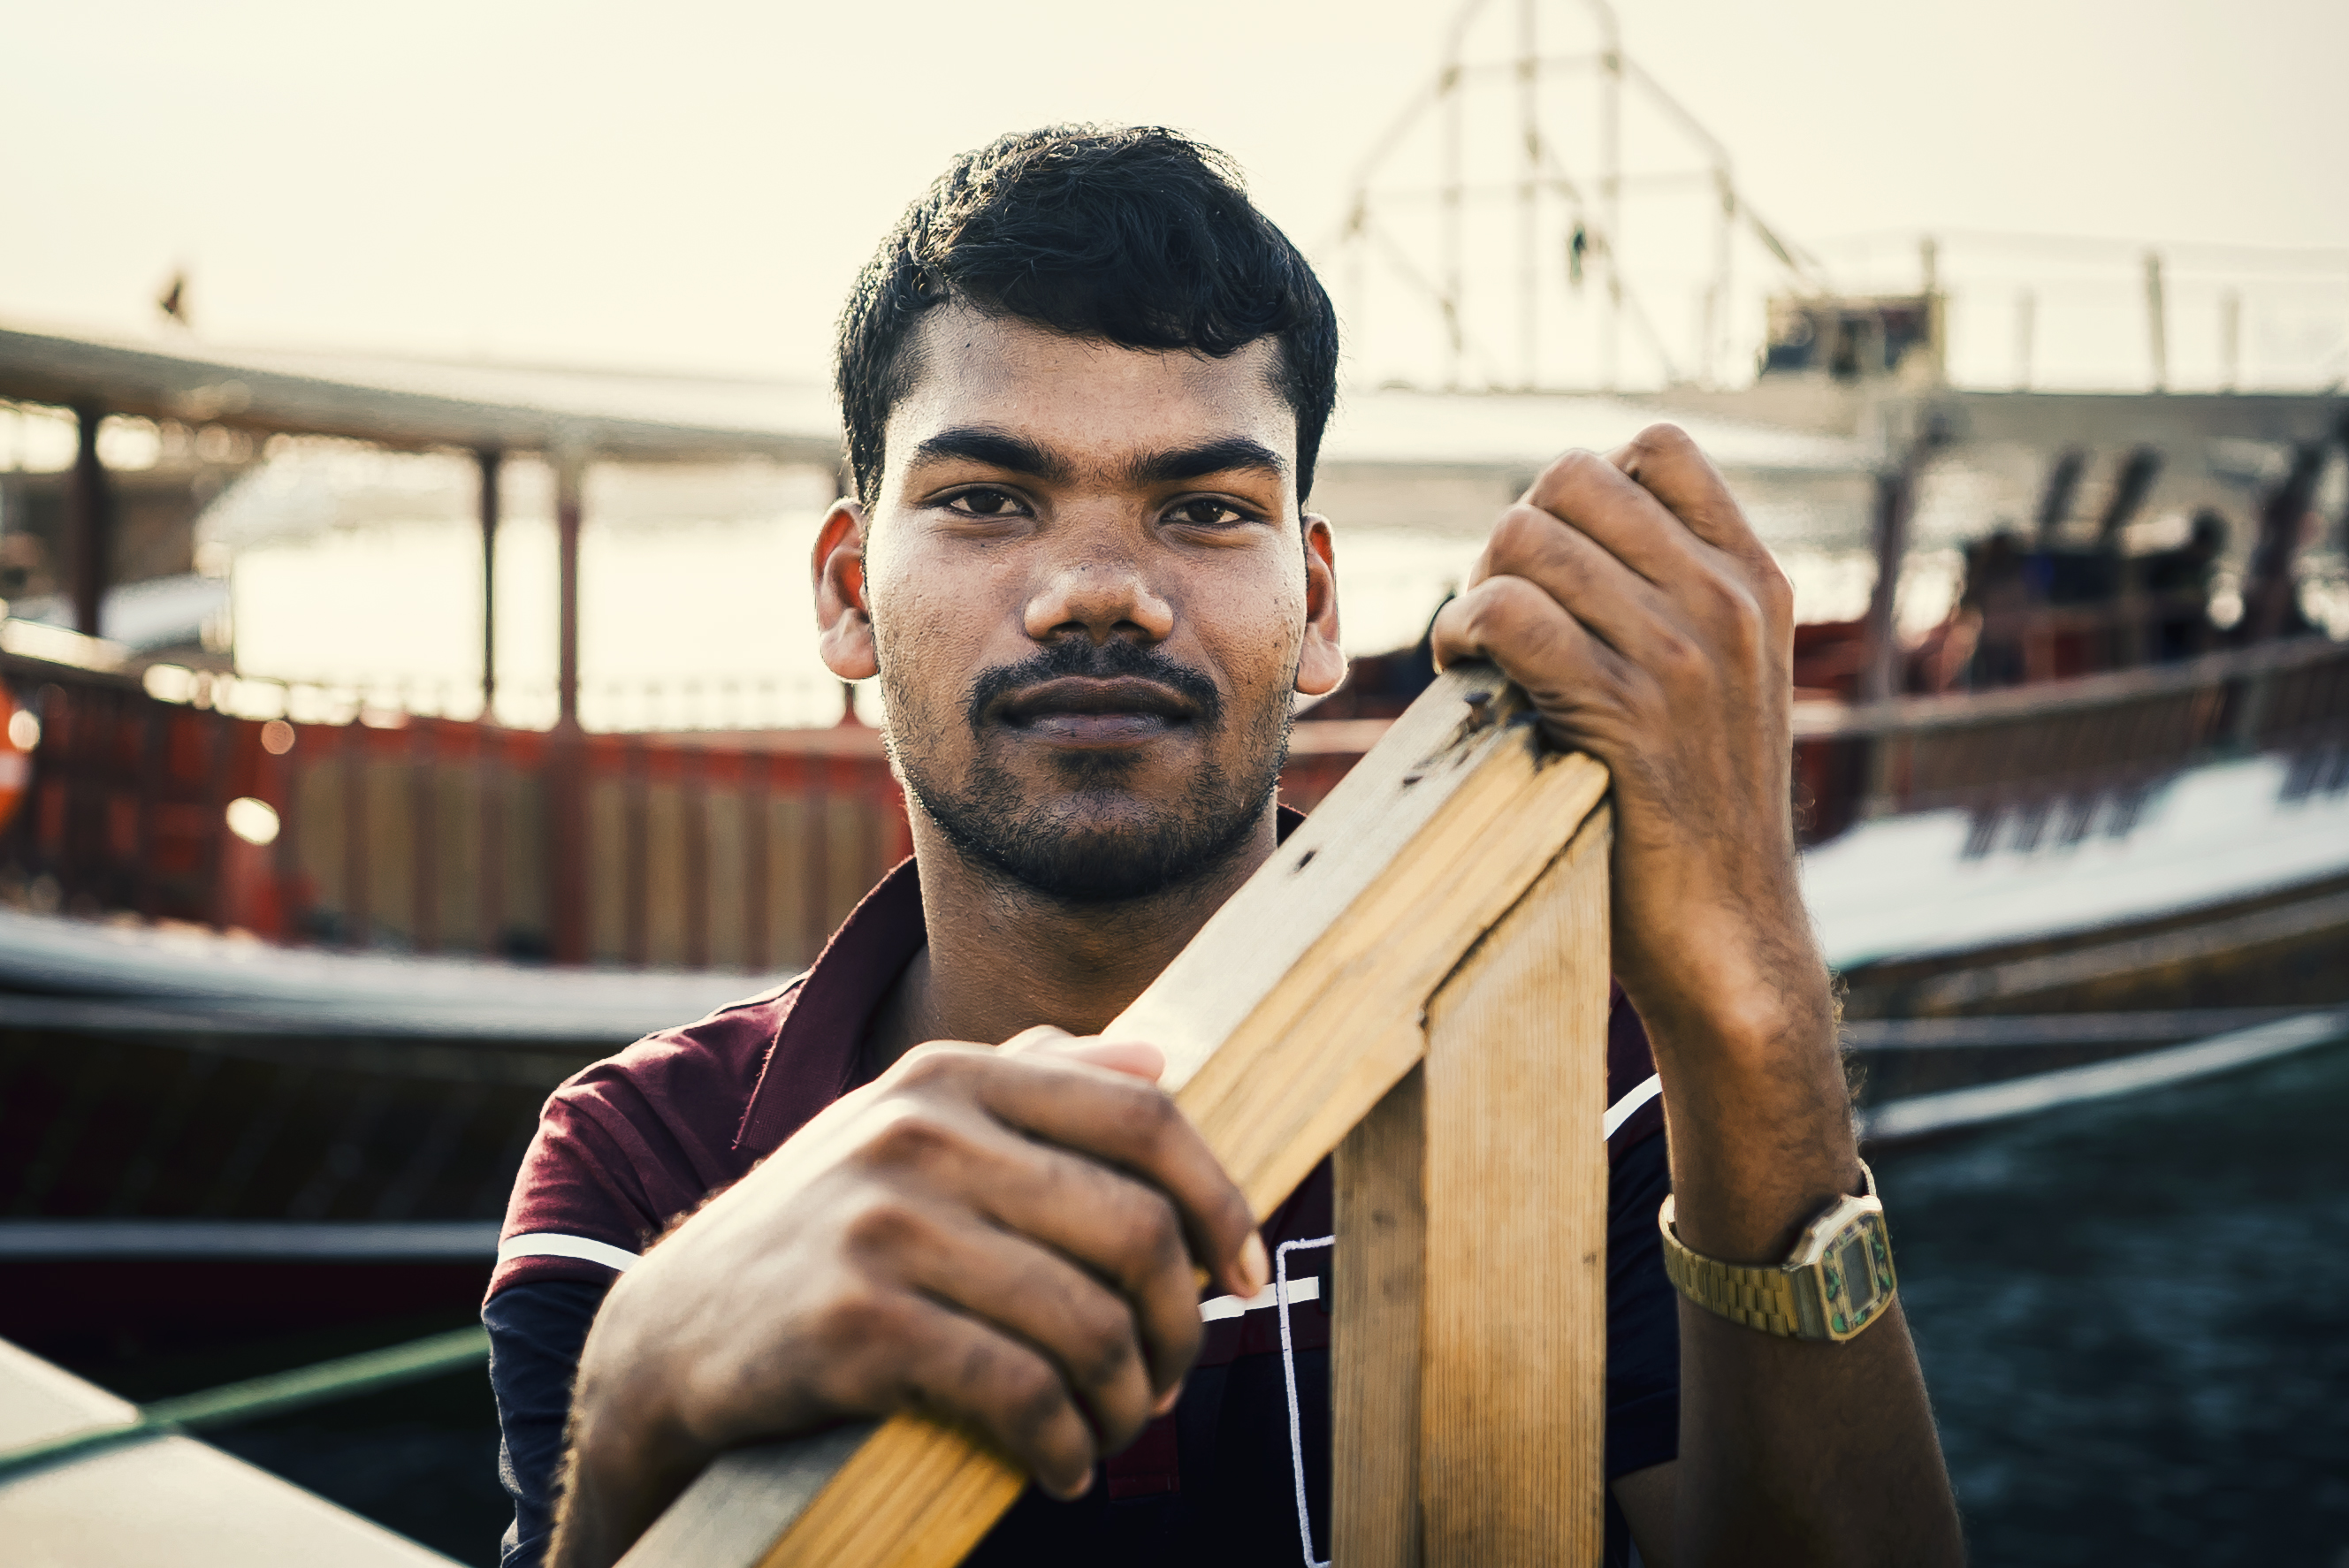
facial hair, musical instrument, photography, beard